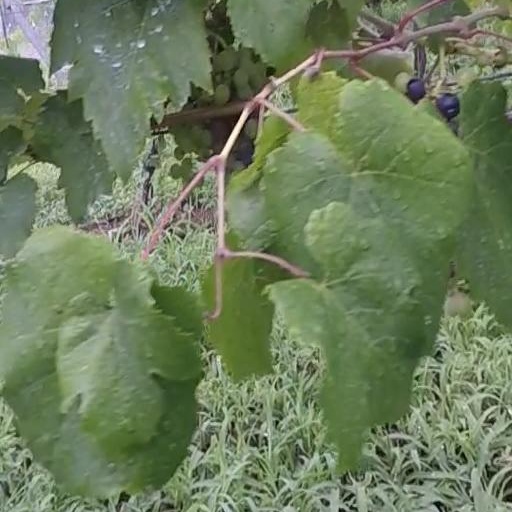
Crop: grape